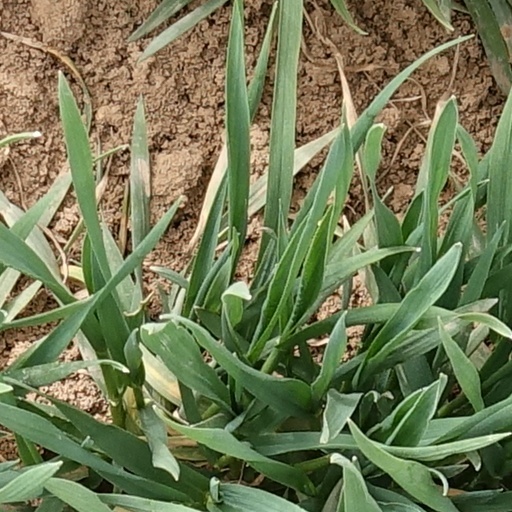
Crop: wheat